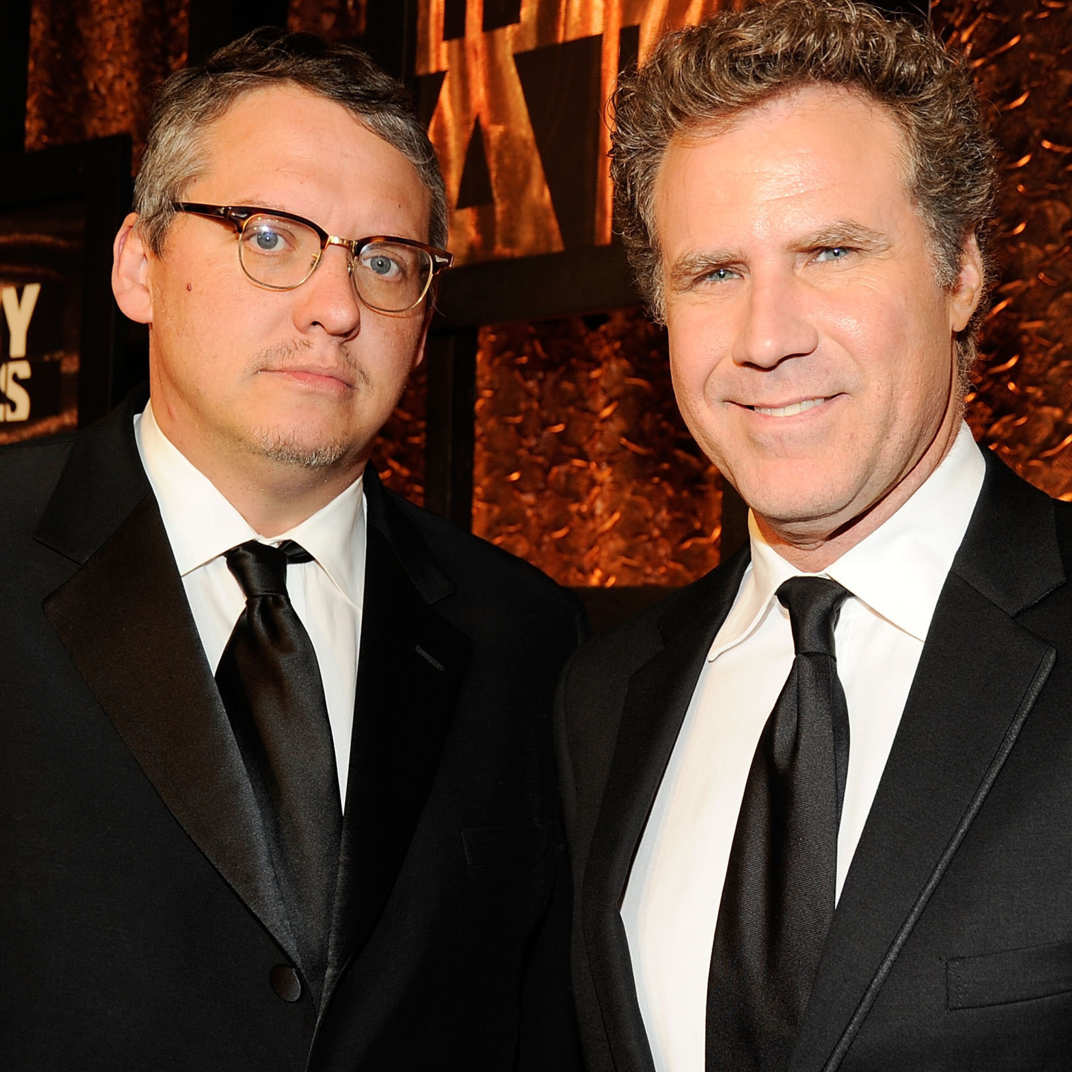
Gender: men